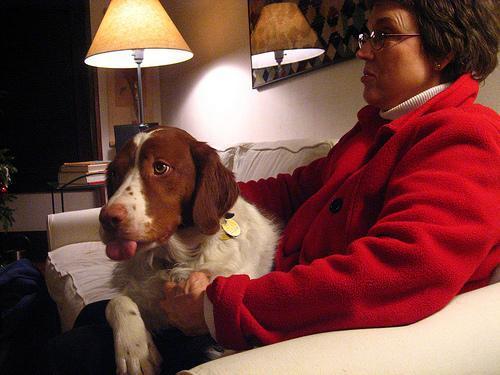
Brittany_spaniel